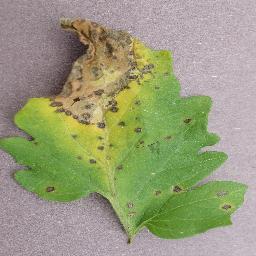
Label: Tomato___Septoria_leaf_spot